Andreas Norlén

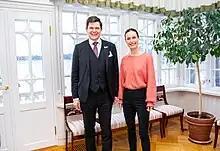
Norlén with Finnish Prime Minister Sanna Marin in Helsinki, on 16 January 2023

Following the first sitting of the Riksdag since the 2018 Swedish general election on 24 September, Norlén was elected the Speaker of the Riksdag. After the centre-left Löfven I Cabinet lost a vote of no confidence, Norlén began the task of nominating candidates for Stefan Löfven's successor as Prime Minister, according to the Swedish Instrument of Government. The lengthy work of finding a prime minister that could be tolerated by the Riksdag was concluded on 18 January 2019 when Löfven was appointed for a second term. Norlén was reelected as speaker of the Riksdag on 26 September 2022.